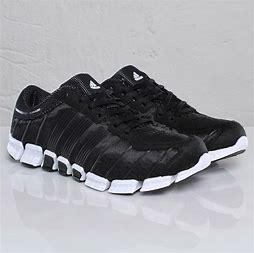
Brand: adidas
Model: Climacool